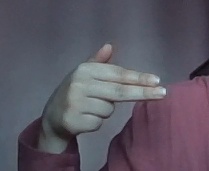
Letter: ghain